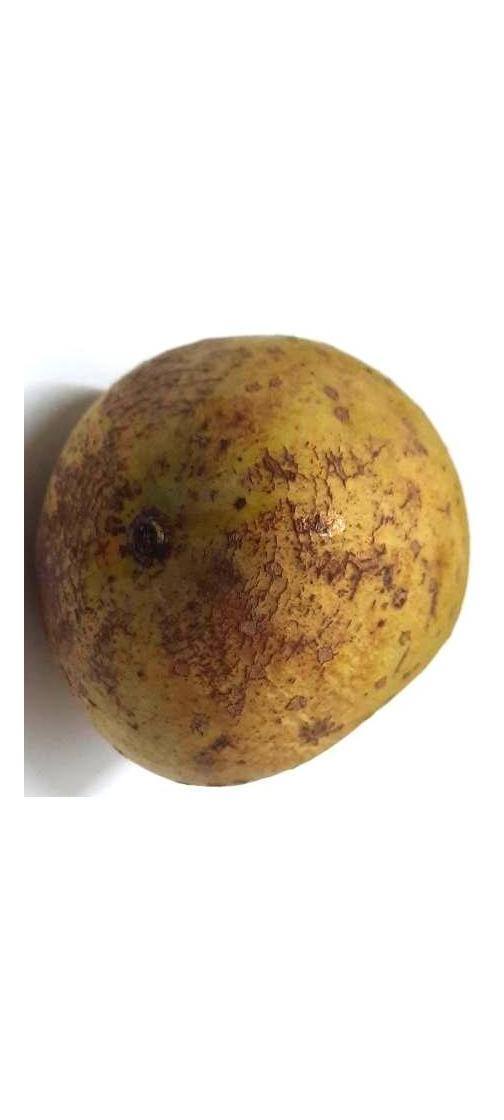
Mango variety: Gourmoti